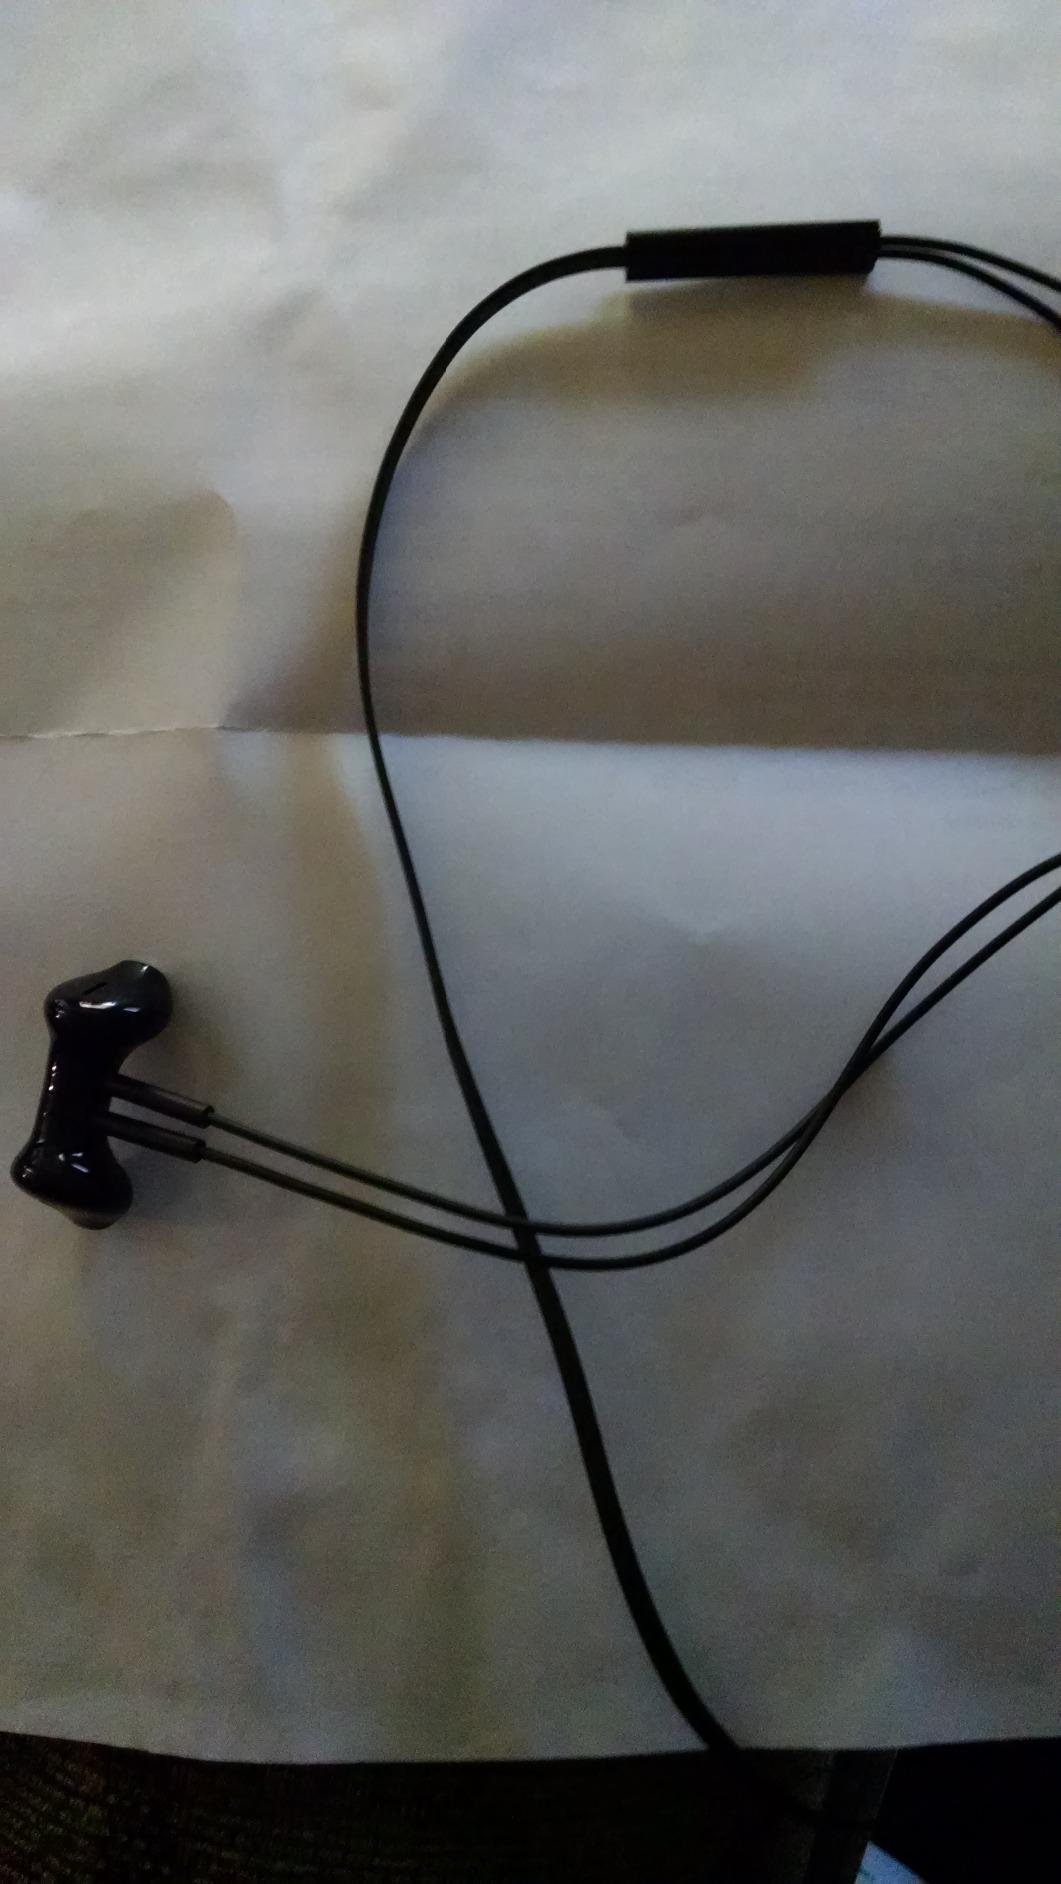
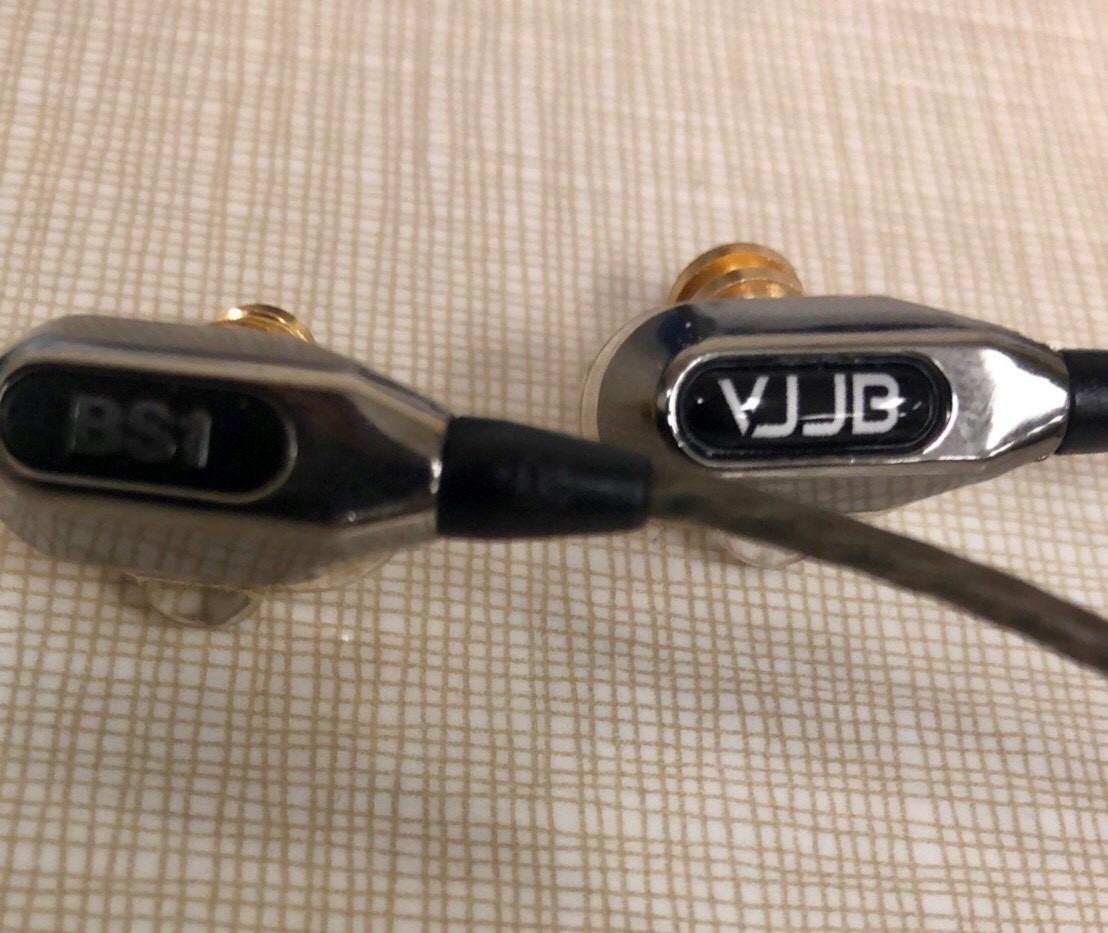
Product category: headphones
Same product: no